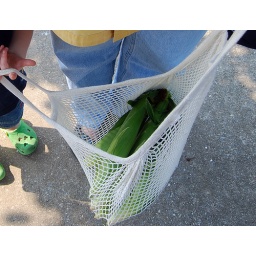
Fresh Corn in market bag